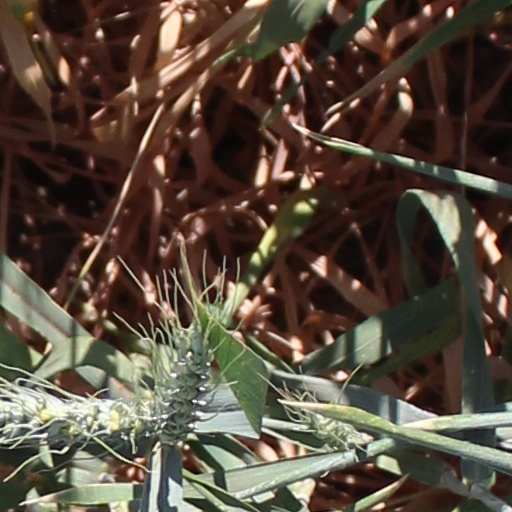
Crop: wheat